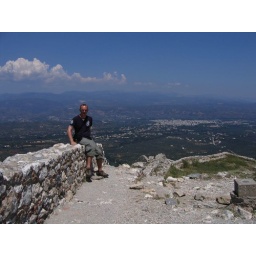
Carl sitting on the castle wall with Sparti in the background